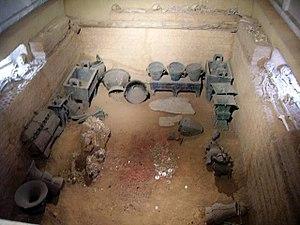
Le tombeau de Fu Hao est un site archéologique à Yinxu, près du site de l'ancienne capitale de la dynastie Shang Yin, dans la ville moderne d'Anyang dans la province du Henan, en Chine. Découvert en 1976 par Zheng Zhenxiang, cette sépulture a été identifié comme la tombe de la reine et général militaire Fu Hao, décédé vers 1200 avant notre ère et probablement assimilable à la Dame Hao dont le nom est inscrit sur des os oraculaires du le roi Wu Ding, étant l'une de ses nombreuses épouses.
La dynastie Shang, également appelée la dynastie Yin, est selon l'historiographie chinoise la deuxième dynastie royale à avoir dominé la Chine, des environs de 1570 à 1045 av. J.-C. Elle succède à la dynastie Xia et, sur le plan archéologique, à la culture d'Erlitou entre 1800 et 1600 av. J.-C. et à la culture d'Erligang entre 1580 et 1400/1300 av. J.-C. La dynastie Shang précède celle des Zhou qui la supplante au milieu du XIᵉ siècle av. J.-C.
La dame Fu Hao était l'une des femmes du roi Wu Ding des Shang. On estime qu'elle vécut vers 1250-1200 avant notre ère. Elle reçut comme nom posthume Mu Xin. Elle monta rapidement dans la hiérarchie sociale et devint Grande Prêtresse et Générale en chef des armées. C'est elle qui mena les troupes Shang à la victoire dans la campagne contre les tribus Yi, Ba et Qiang. Elle mena aussi la guerre victorieuse contre le Tufang qu'elle battit définitivement dans une seule bataille. Elle était la chef militaire qui avait le plus d'influence à la cour et qui était la plus crainte.